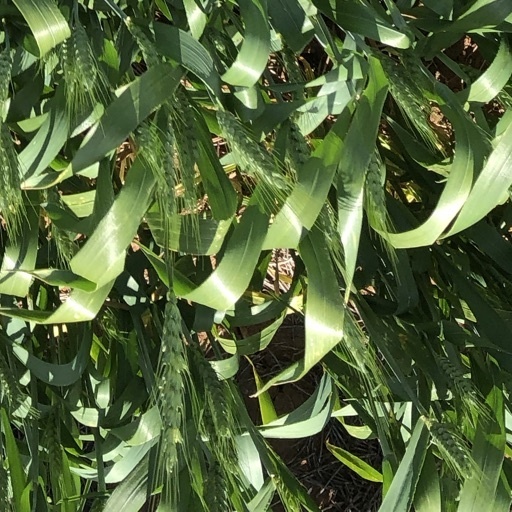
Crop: wheat